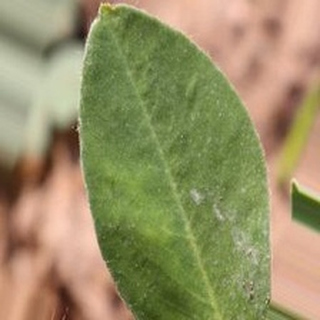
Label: healthy_groundnut